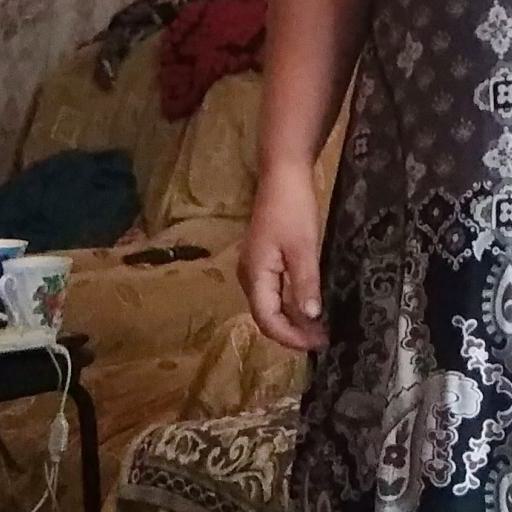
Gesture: no_gesture